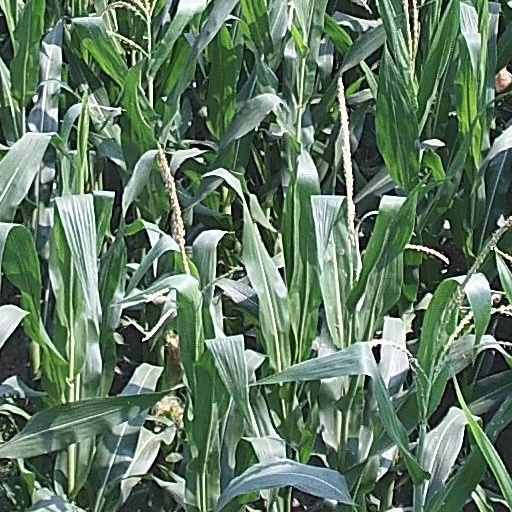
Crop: maize; corn